District of Columbia National Guard

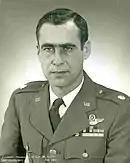
Lt Col Sherman E. Flanagan Jr., 1968, member of the 121st Tactical Fighter Squadron, D.C. Air National Guard

When the U.S. entered World War II, the D.C. National Guard was immediately mobilized. Ground units served in both the Pacific and European theaters and air units saw service along the Atlantic coast in anti-submarine defense. The D.C. National Guard's 121st Engineer Combat Battalion was among the units in the first wave on Omaha beach in Normandy on D-Day. This is portrayed in the 1962 film, "The Longest Day".